The Saga of Seven Suns

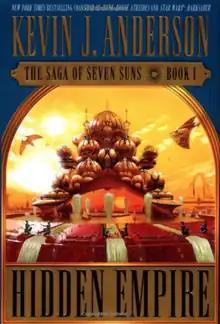
1st edition, "Hidden Empire" (2002)

The Saga of Seven Suns is a series of seven space opera novels by American writer Kevin J. Anderson, published between 2002 and 2008. The books are set in a not-too-distant future where humans have colonized a number of other planets across the galaxy, thanks in part to technological assistance from an ancient alien race, the Ildirans. The series chronicles the universe-spanning war that erupts when humans inadvertently ignite the fury of a hidden empire of elemental aliens known as the hydrogues. Internal conflict is sparked within both the human and Ildiran empires as other ancient elemental races reappear to renew their own ancient war with the hydrogues.